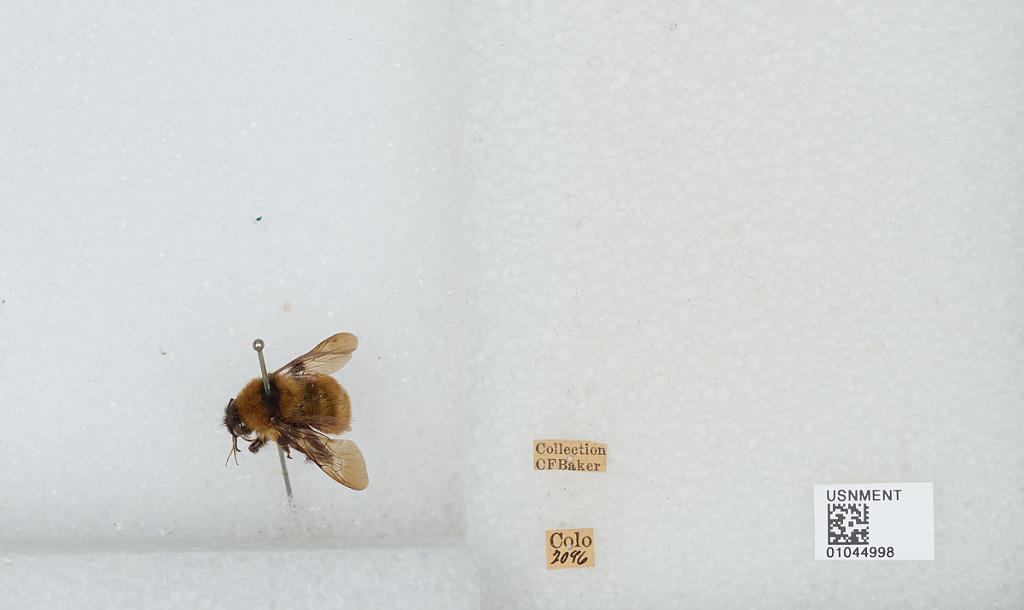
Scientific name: Bombus sp.
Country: United States
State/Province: Colorado